Estey Hall

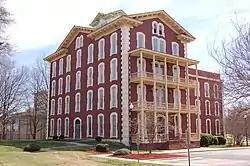
Estey Hall

Estey Hall is a historic building on the campus of Shaw University in Raleigh, North Carolina. It was the first building constructed for the higher education of African-American women in the United States. Built in 1873, Estey Hall is the oldest surviving building at Shaw, which is the oldest historically black college in the South and was the second institution of higher learning established for freedmen after the Civil War. The building, originally known as "Estey Seminary," was named in honor of Jacob Estey, the largest donor to the construction project. Estey Hall, located in the East Raleigh-South Park Historic District, was listed on the National Register of Historic Places in 1973 and is a Raleigh Historic Landmark.